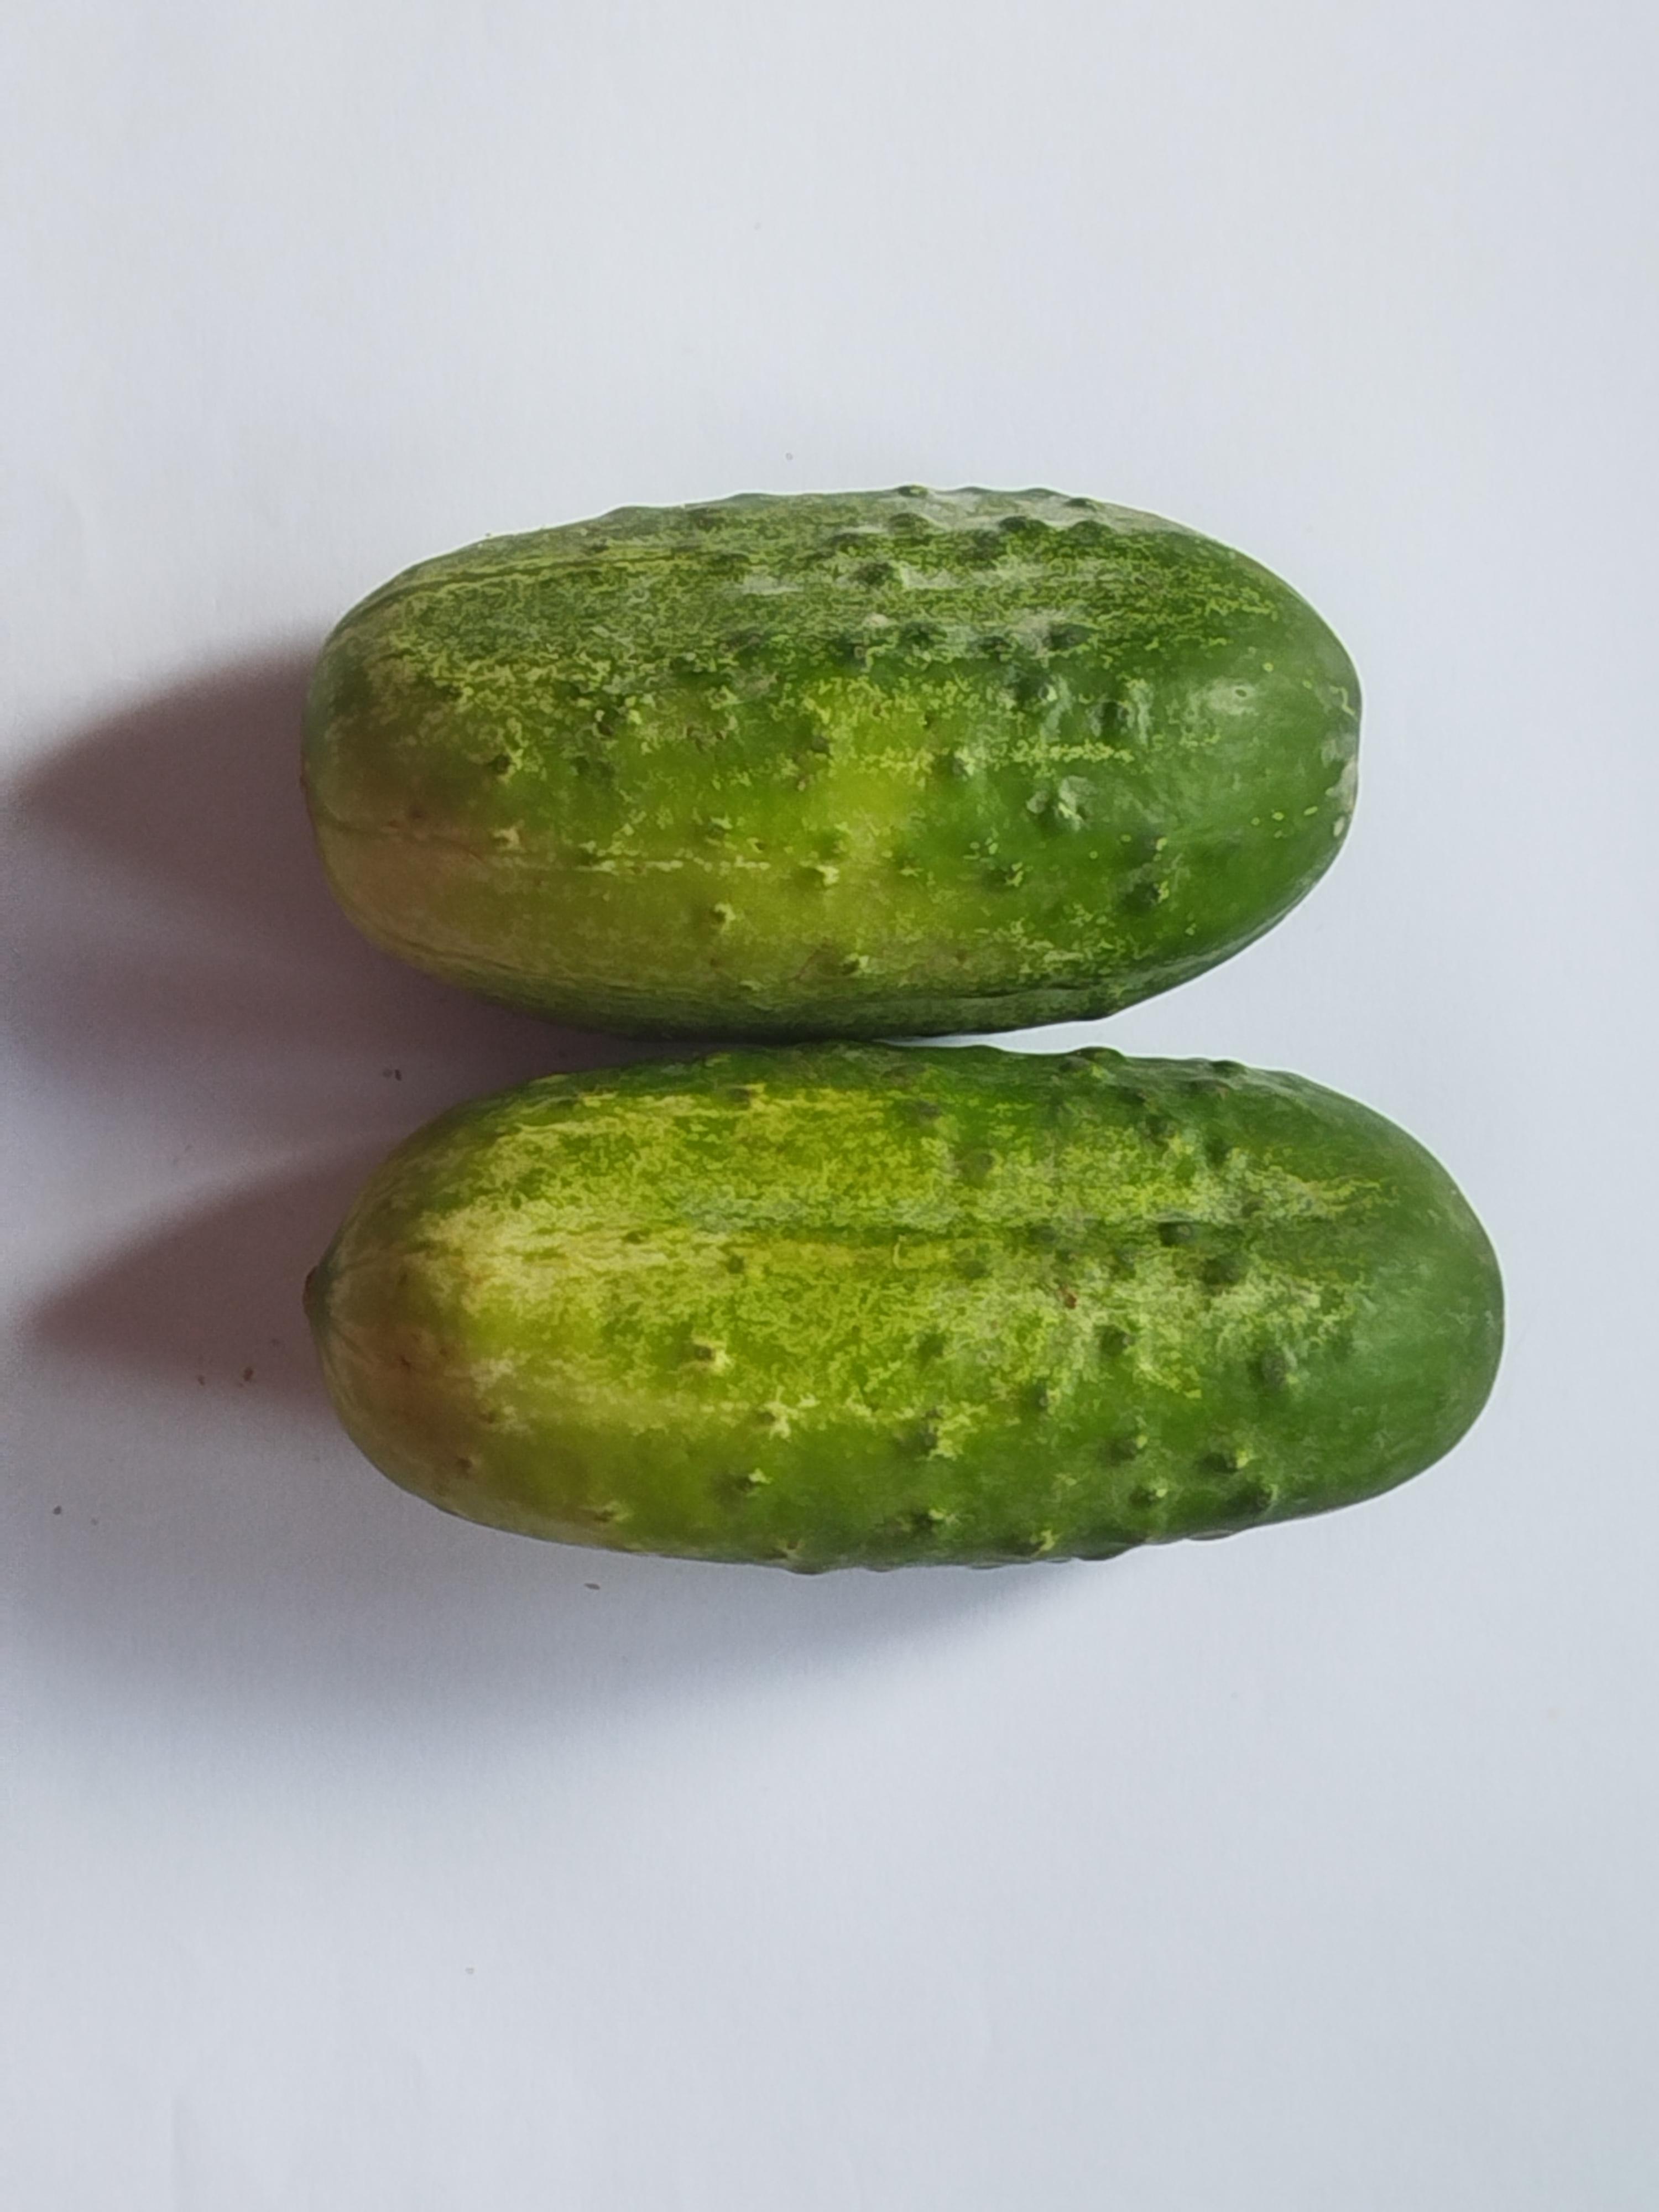
Label: Cucumber